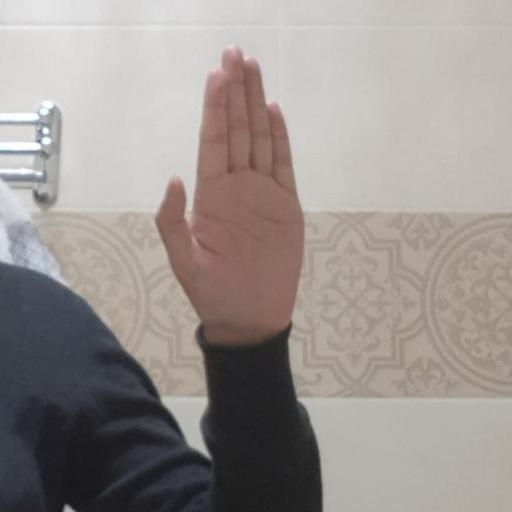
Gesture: stop